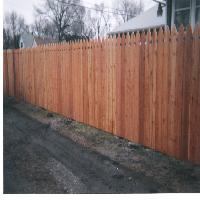
Weather: cloudy or overcast